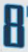
Number: 8